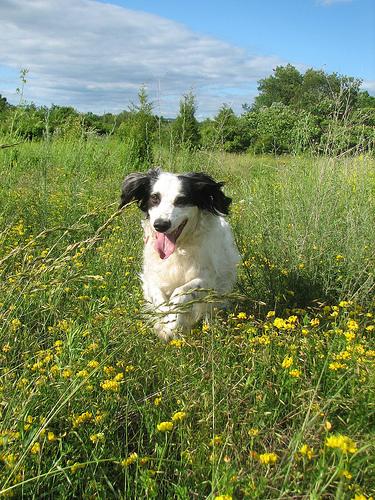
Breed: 203-n000022-English_setter